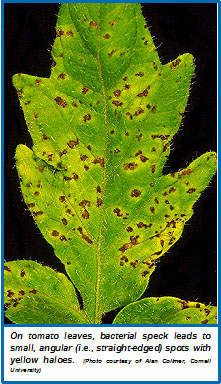
Labels: Tomato leaf bacterial spot